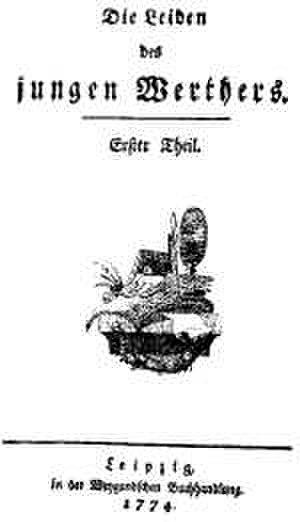
Le récit à la première personne est une technique littéraire dans laquelle l’histoire est narrée par un ou plusieurs personnages se référant explicitement à eux-mêmes à la première personne, c’est-à-dire à un « je »; le personnage étant alors qualifié d'homodiégétique.